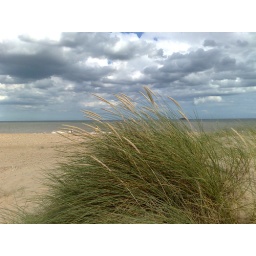
Marram grass in the foreground on Great Yarmouth beach with the sea and stormy clouds behind.